Østensjø Line

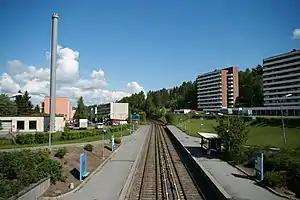
Bogerud opened in 1967 as part of the new metro

The original metro plans had not called for the Østensjø Line to run further than to Bøler. As housing development was gradually forcing its way further south in Nordstrand, the municipal council saw the need for extensions to the line. The section from Bøler to Borgerud was approved on 8 March 1963 and construction started immediately. The section from Borgerud to Skullerud was approved of on 31 January 1964. The total costs of the line from Helsfyr to Skullerud ended at 39 million Norwegian krone.